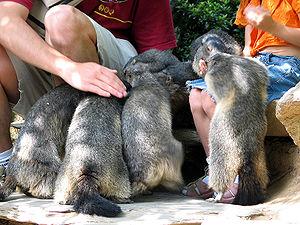
""Parc animalier des Pyrénées"", France - marmots"